Nonverbal communication

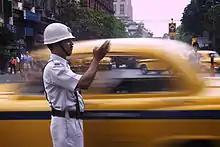
Policeman directing traffic by gesture

Gestures may be made with the hands, arms or body, and also include movements of the head, face and eyes, such as winking, nodding, or rolling one's eyes. Although the study of gesture is still in its infancy, some broad categories of gestures have been identified by researchers. The most familiar are the so-called emblems or quotable gestures. These are conventional, culture-specific gestures that can be used as replacement for words, such as the hand wave used in western cultures for "hello" and "goodbye". A single emblematic gesture can have a very different significance in different cultural contexts, ranging from complimentary to highly offensive. For a list of emblematic gestures, see List of gestures. There are some universal gestures like the shoulder shrug.